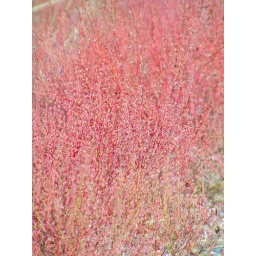
These red weeds were growing by the side of the road standing out in the burnt gold of the summer grass.